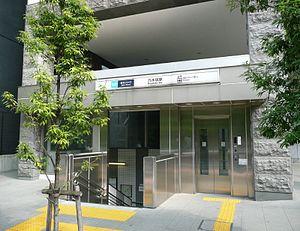
Nogizaka est une station du métro de Tokyo sur la ligne Chiyoda dans l'arrondissement de Minato à Tokyo. Elle est exploitée par le Tokyo Metro.